Kauda Bole Alice

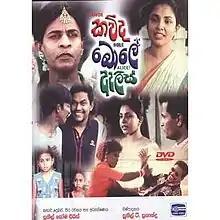
DVD poster

Kauda Bole Alice is a 2000 Sri Lankan Sinhala comedy action film directed by Sunil Soma Peiris and produced by SY Films and Sunil T. Fernando for Sunil T. Films. It stars Bandu Samarasinghe and Dilhani Ekanayake in lead roles along with Ravindra Yasas, and Rex Kodippili. Music composed by Somapala Rathnayake. It is the 933rd Sri Lankan film in the Sinhala cinema. It is a remake of Hollywood film Mrs. Doubtfire.